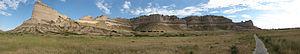
Le Scotts Bluff National Monument est un monument national se situant dans l’État du Nebraska aux États-Unis. Il constitue un point de repère important du XIXᵉ siècle situé sur la piste de l'Oregon et sur la piste des Mormons. Il s'agit d'un monument national formé de plusieurs falaises sur le côté sud de la North Platte River; son nom vient d'une falaise saillante appelée Scotts Bluff, dont le point culminant s'élève à plus de 240 m au-dessus des plaines. Le monument est composé de cinq formations rocheuses nommées Crown Rock, Dome Rock, Eagle Rock, Saddle Rock, et Sentinel Rock.